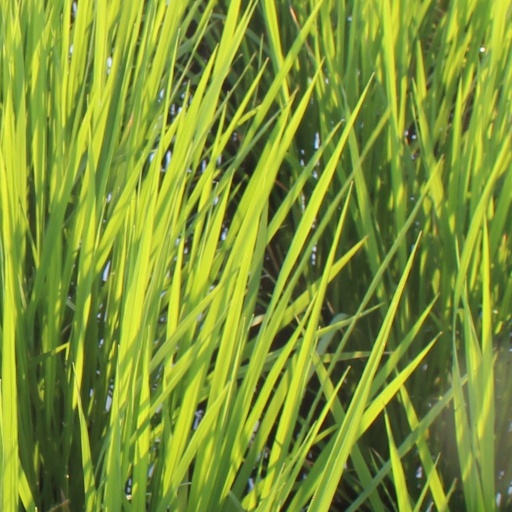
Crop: rice